Fullerton, California

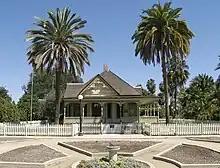
Fullerton Arboretum

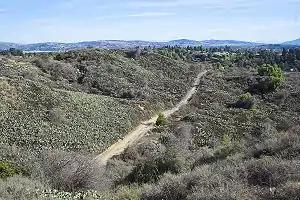
West Coyote Hills

Fullerton is located approximately southeast of downtown Los Angeles, and approximately north-northwest of Santa Ana, the county seat. The city lies approximately northeast of the Pacific Ocean straight-line distance.